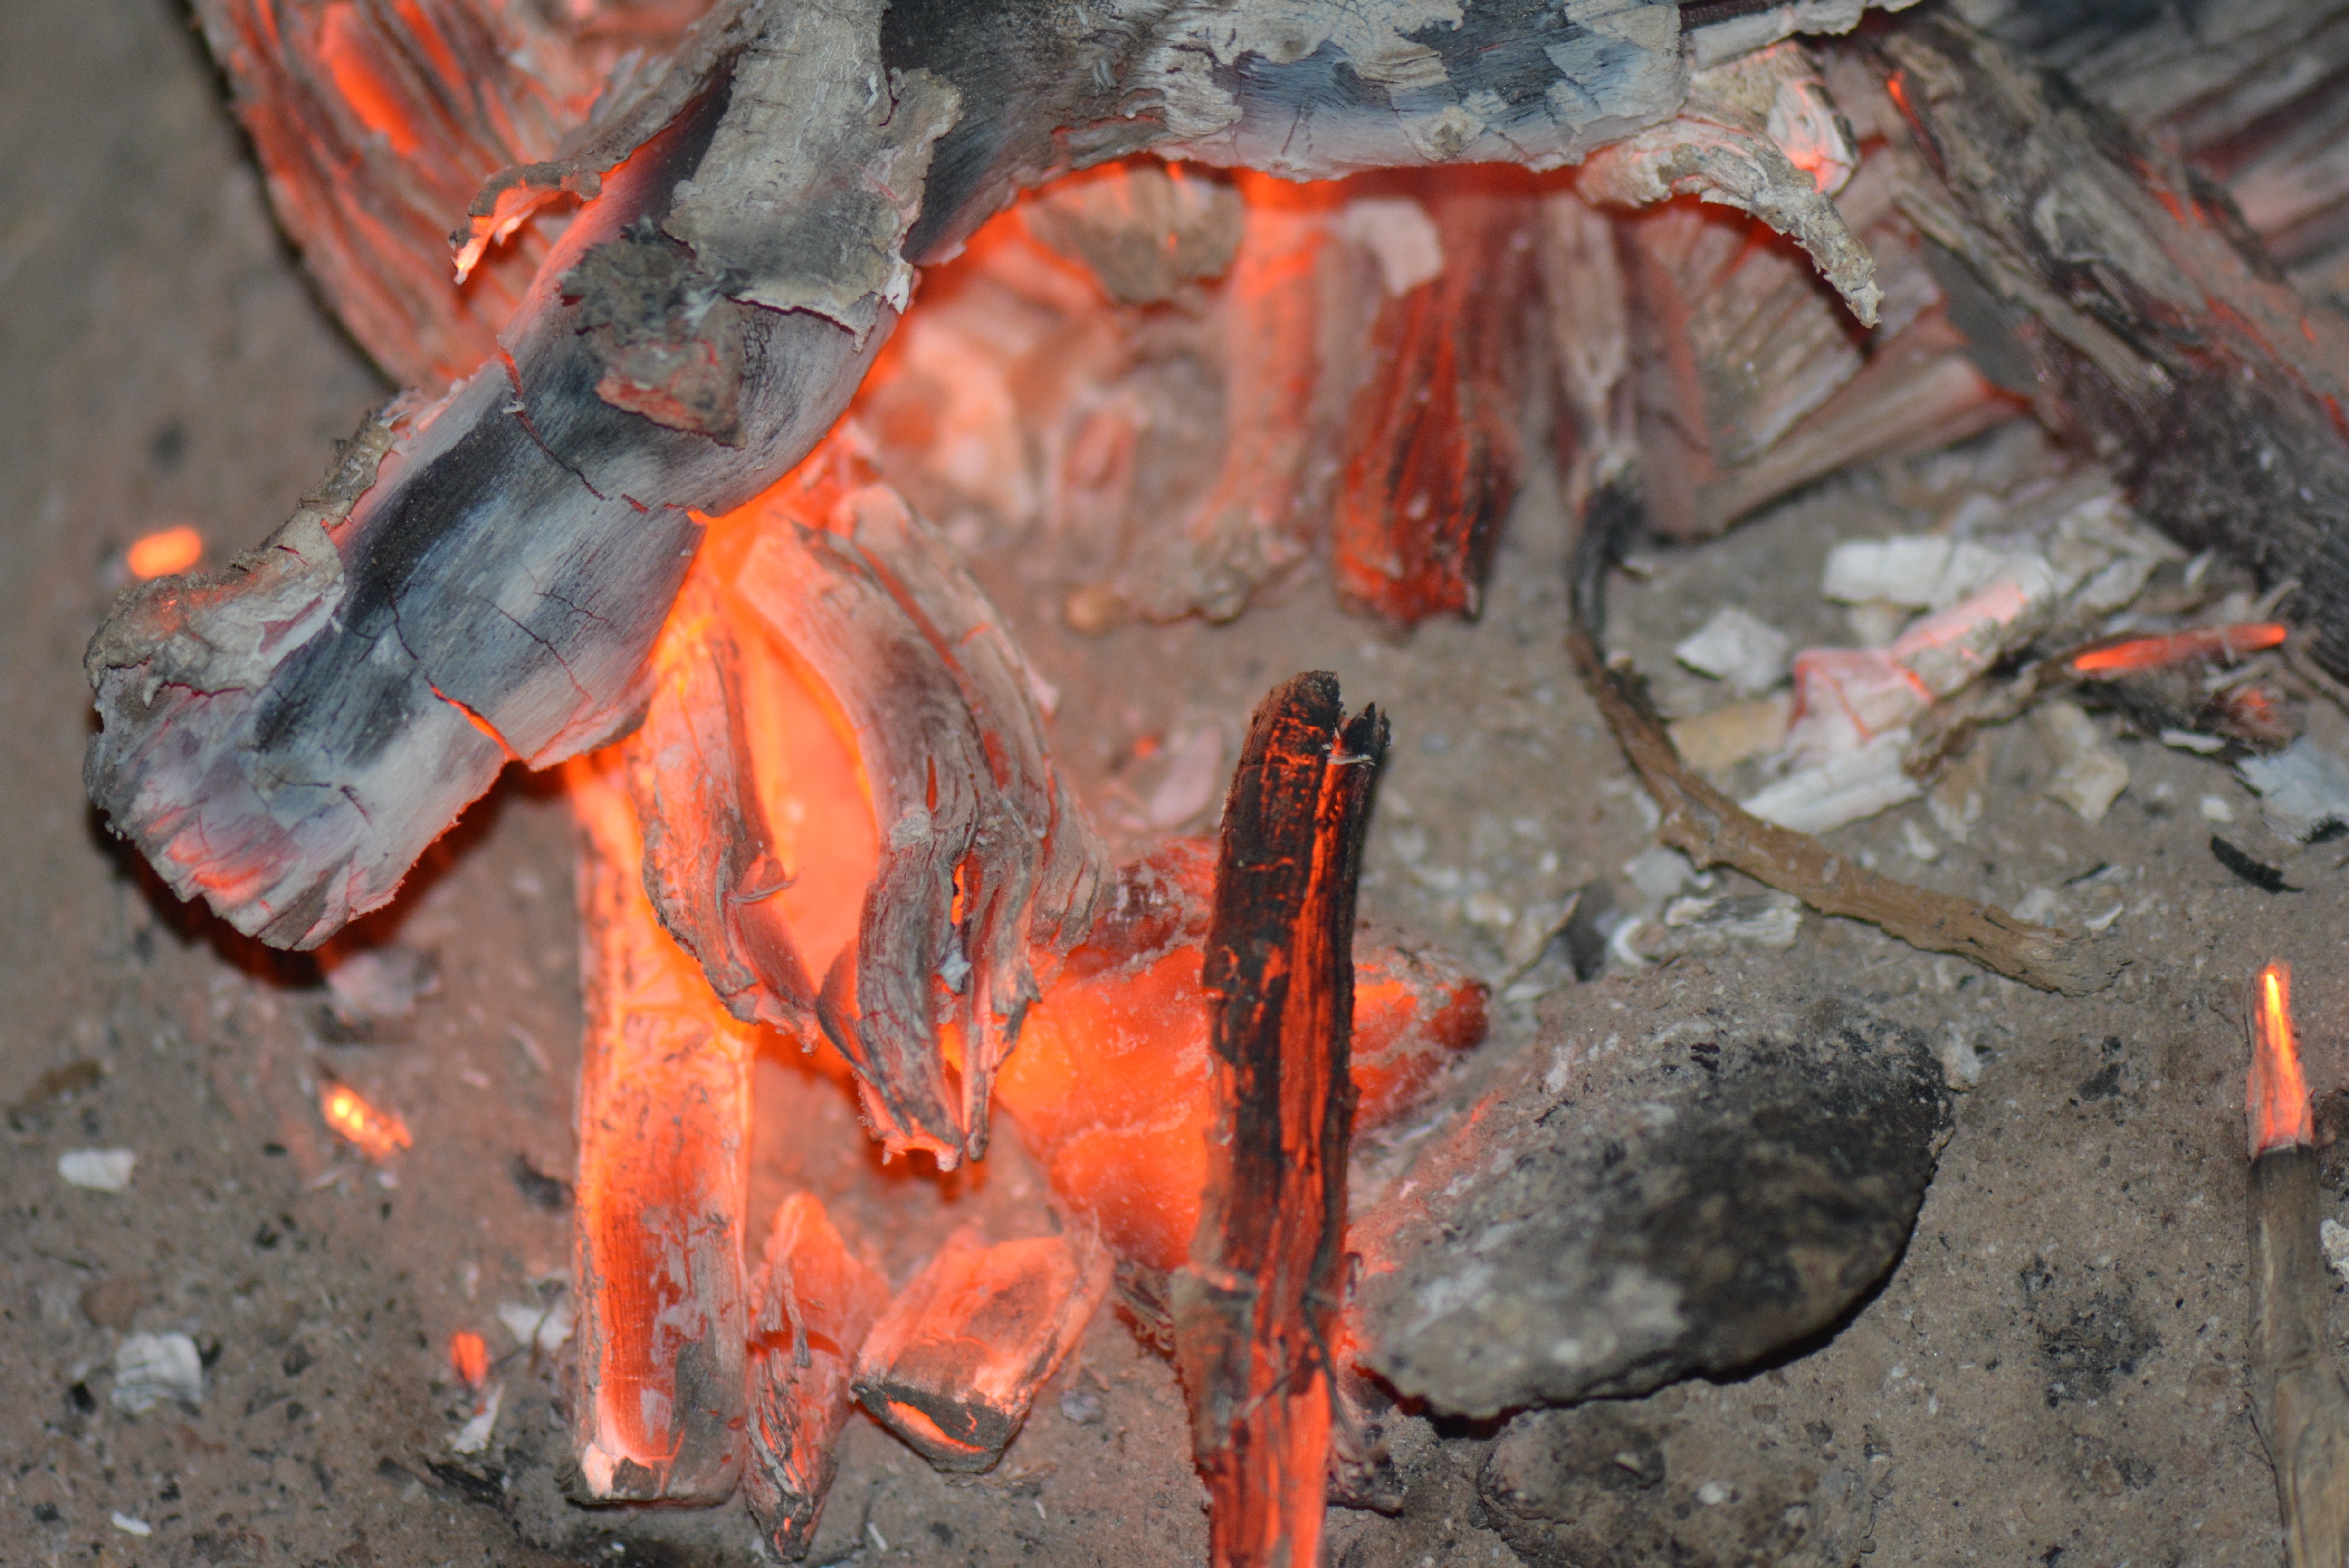
rock, wood, mud, bbq, material, brand, geology, charcoal, geological phenomenon